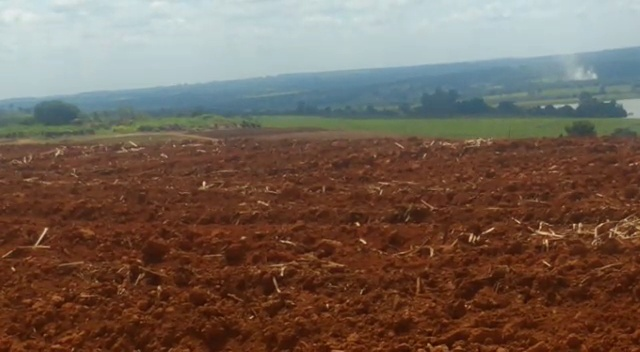
Fire: no
Smoke: yes